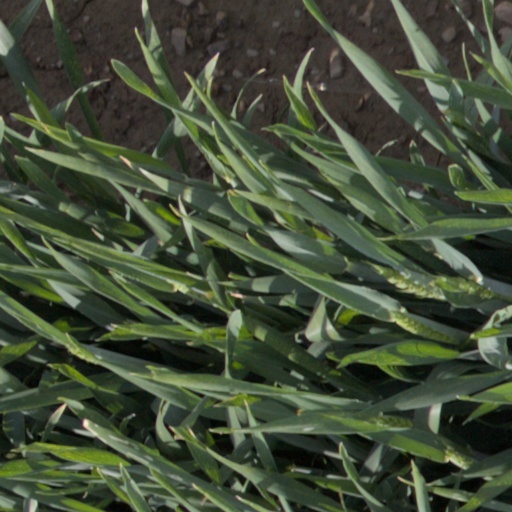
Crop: wheat